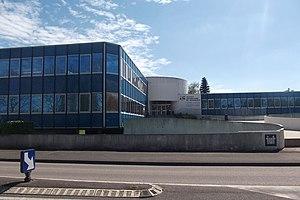
L'Institut universitaire de technologie de Vesoul (Haute-Saône, Franche-Comté)
L'Usine PSA de Vesoul est un site industriel de plus de 130 hectares appartenant au Groupe PSA situé à Vesoul, dans le département de la Haute-Saône et la région Franche-Comté. L'usine est spécialisée dans la fabrication et la distribution de pièces de rechange et accessoires dans le monde entier. Certifiée ISO 9001 pour la qualité et ISO 14001 pour l'environnement, l'usine compte un secteur qui est classé à l'inventaire général du patrimoine culturel.